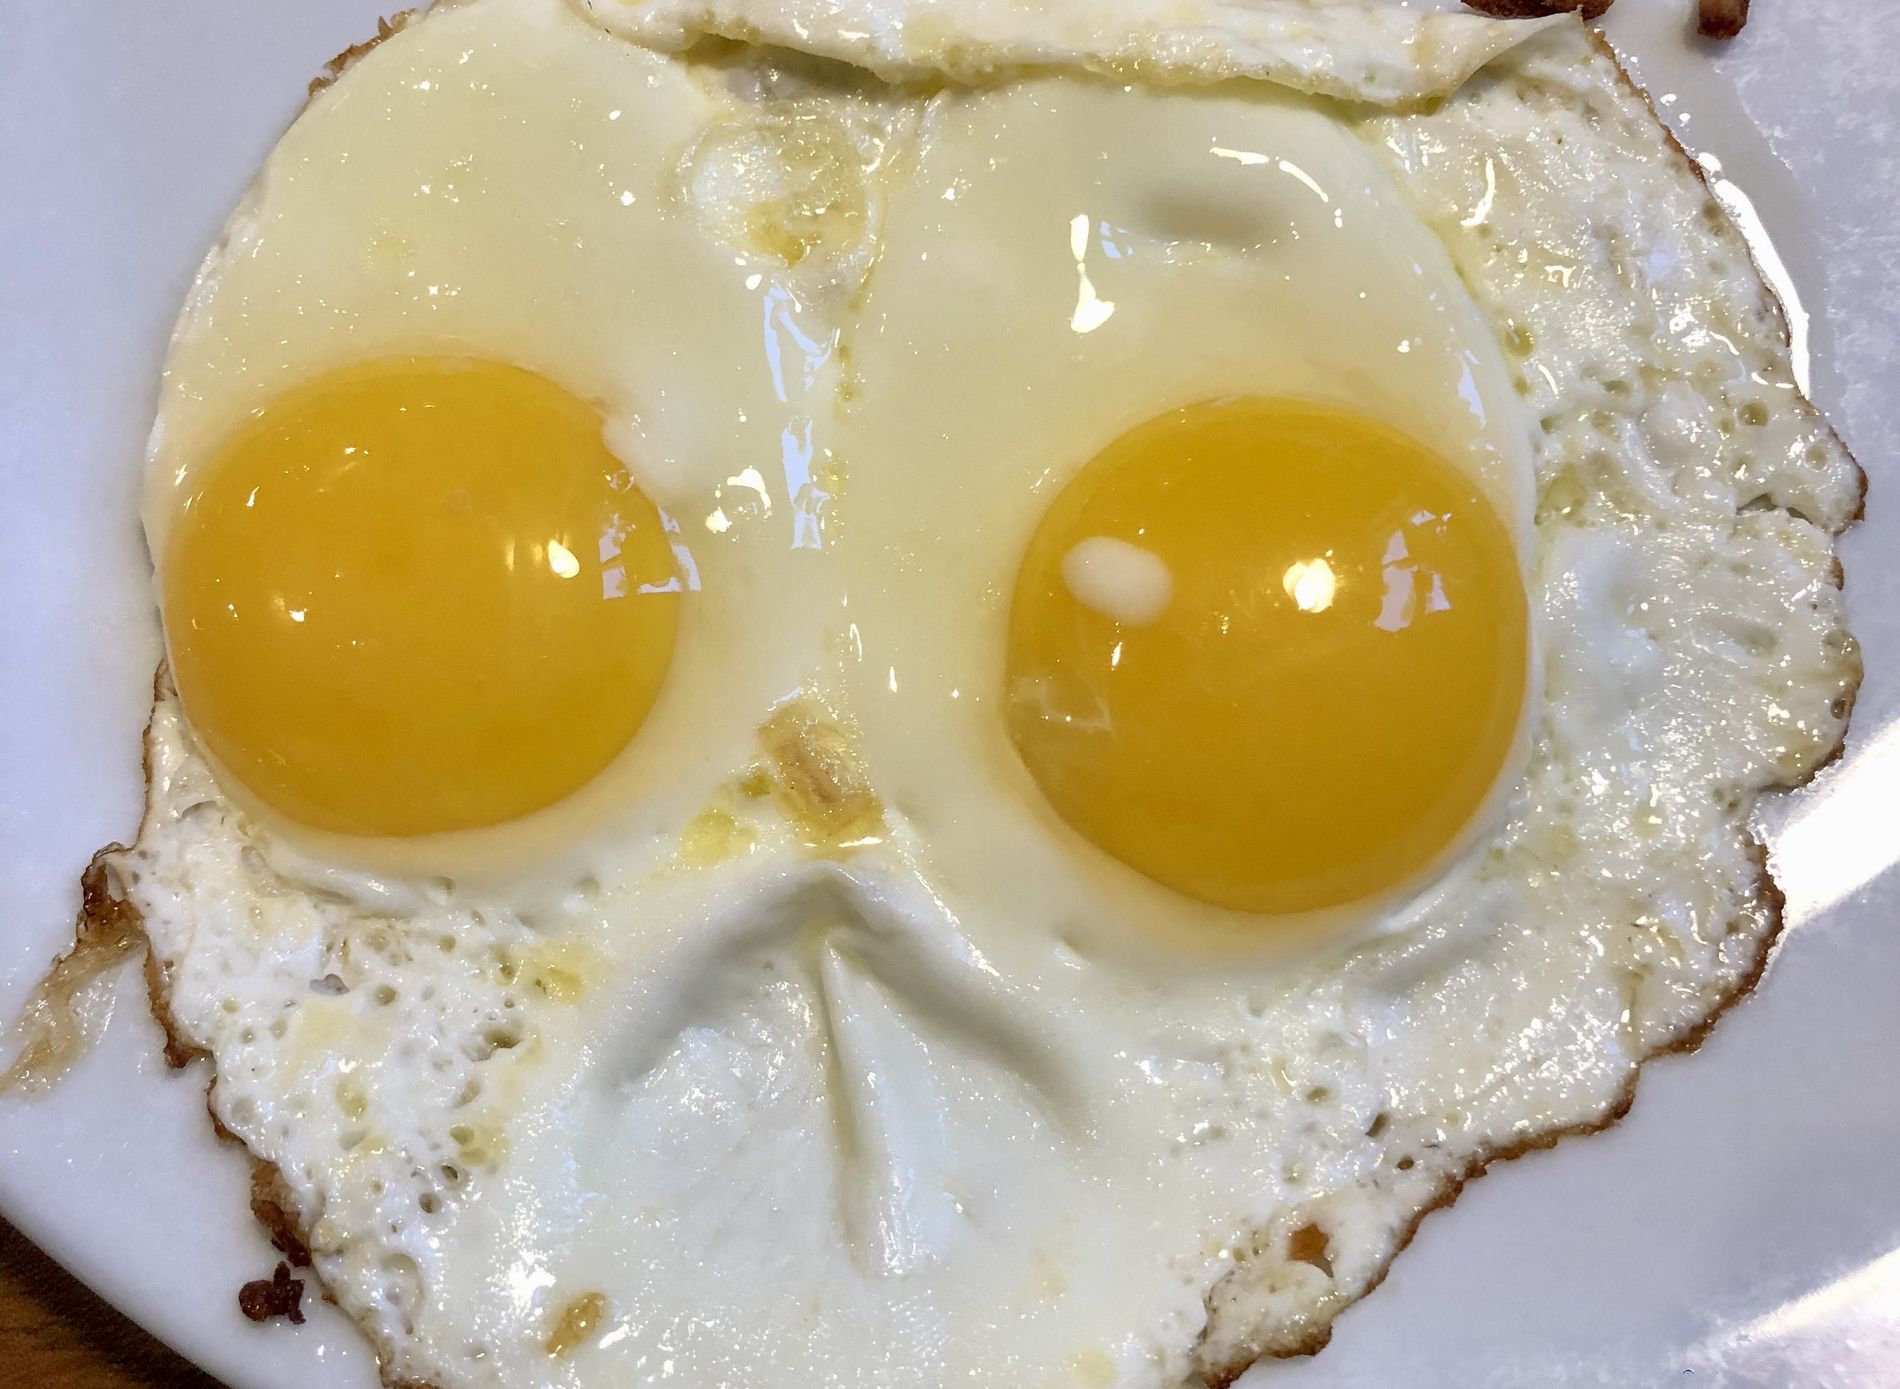
Alien's Face
Two eggs, which aren't completely cooked, are placed as eyes on cooked egg whites. The eggs are placed on a white dish.
Aerial shot: the photo shows uncooked eggs on cooked egg whites placed on a plate. The face shaped with the mustard yellow of the yolk is disturbing, a little like an alien face
Labels: Egg, Food, Fried Egg, Bacon, Table, Dish, Eggs
Camera: Apple iPhone X
Lens: iPhone X back dual camera 4mm f/1.8
Aperture: F1.8
Exposure: 1/30 sec
ISO: 25
Focal length: 4